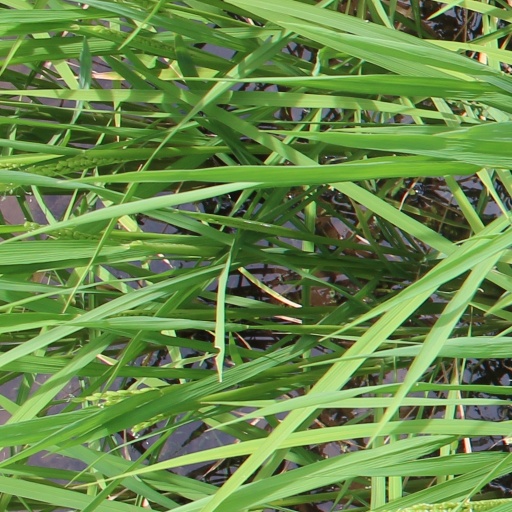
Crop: rice